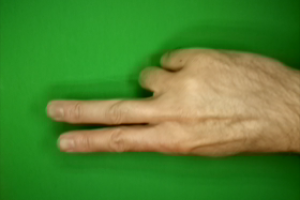
Label: scissors